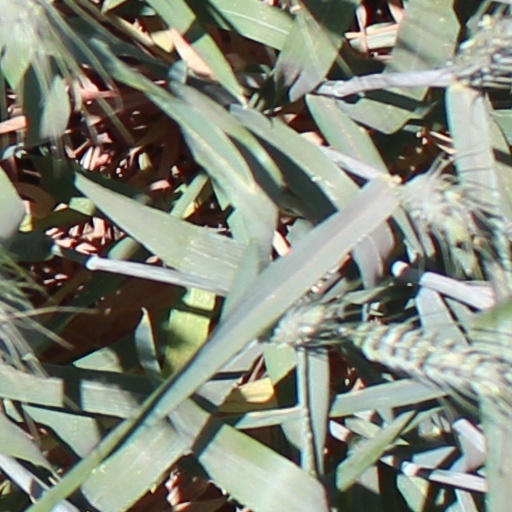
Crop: wheat